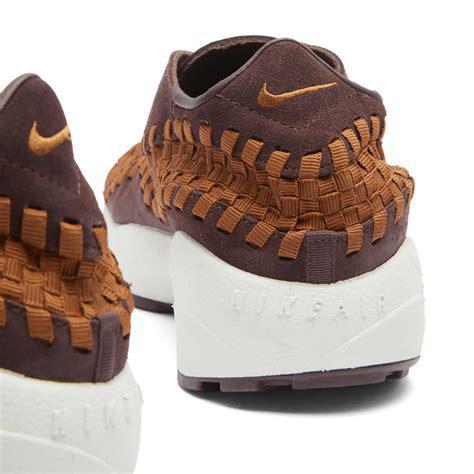
Brand: Nike
Model: Air Footscape Woven